Cape storm (2017)

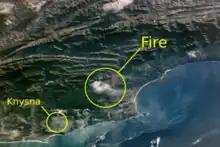
A satellite image of the Knysna fires taken on 10 June 2017.

High winds of 50 km/h caused by the storm fueled around 20 to 30 significant fires that swept through the town of Knysna and surrounding areas in the days after the storm. The fires killed seven people and displaced around 10,000 with around 600 structures in Knysna and Plettenberg Bay being destroyed.